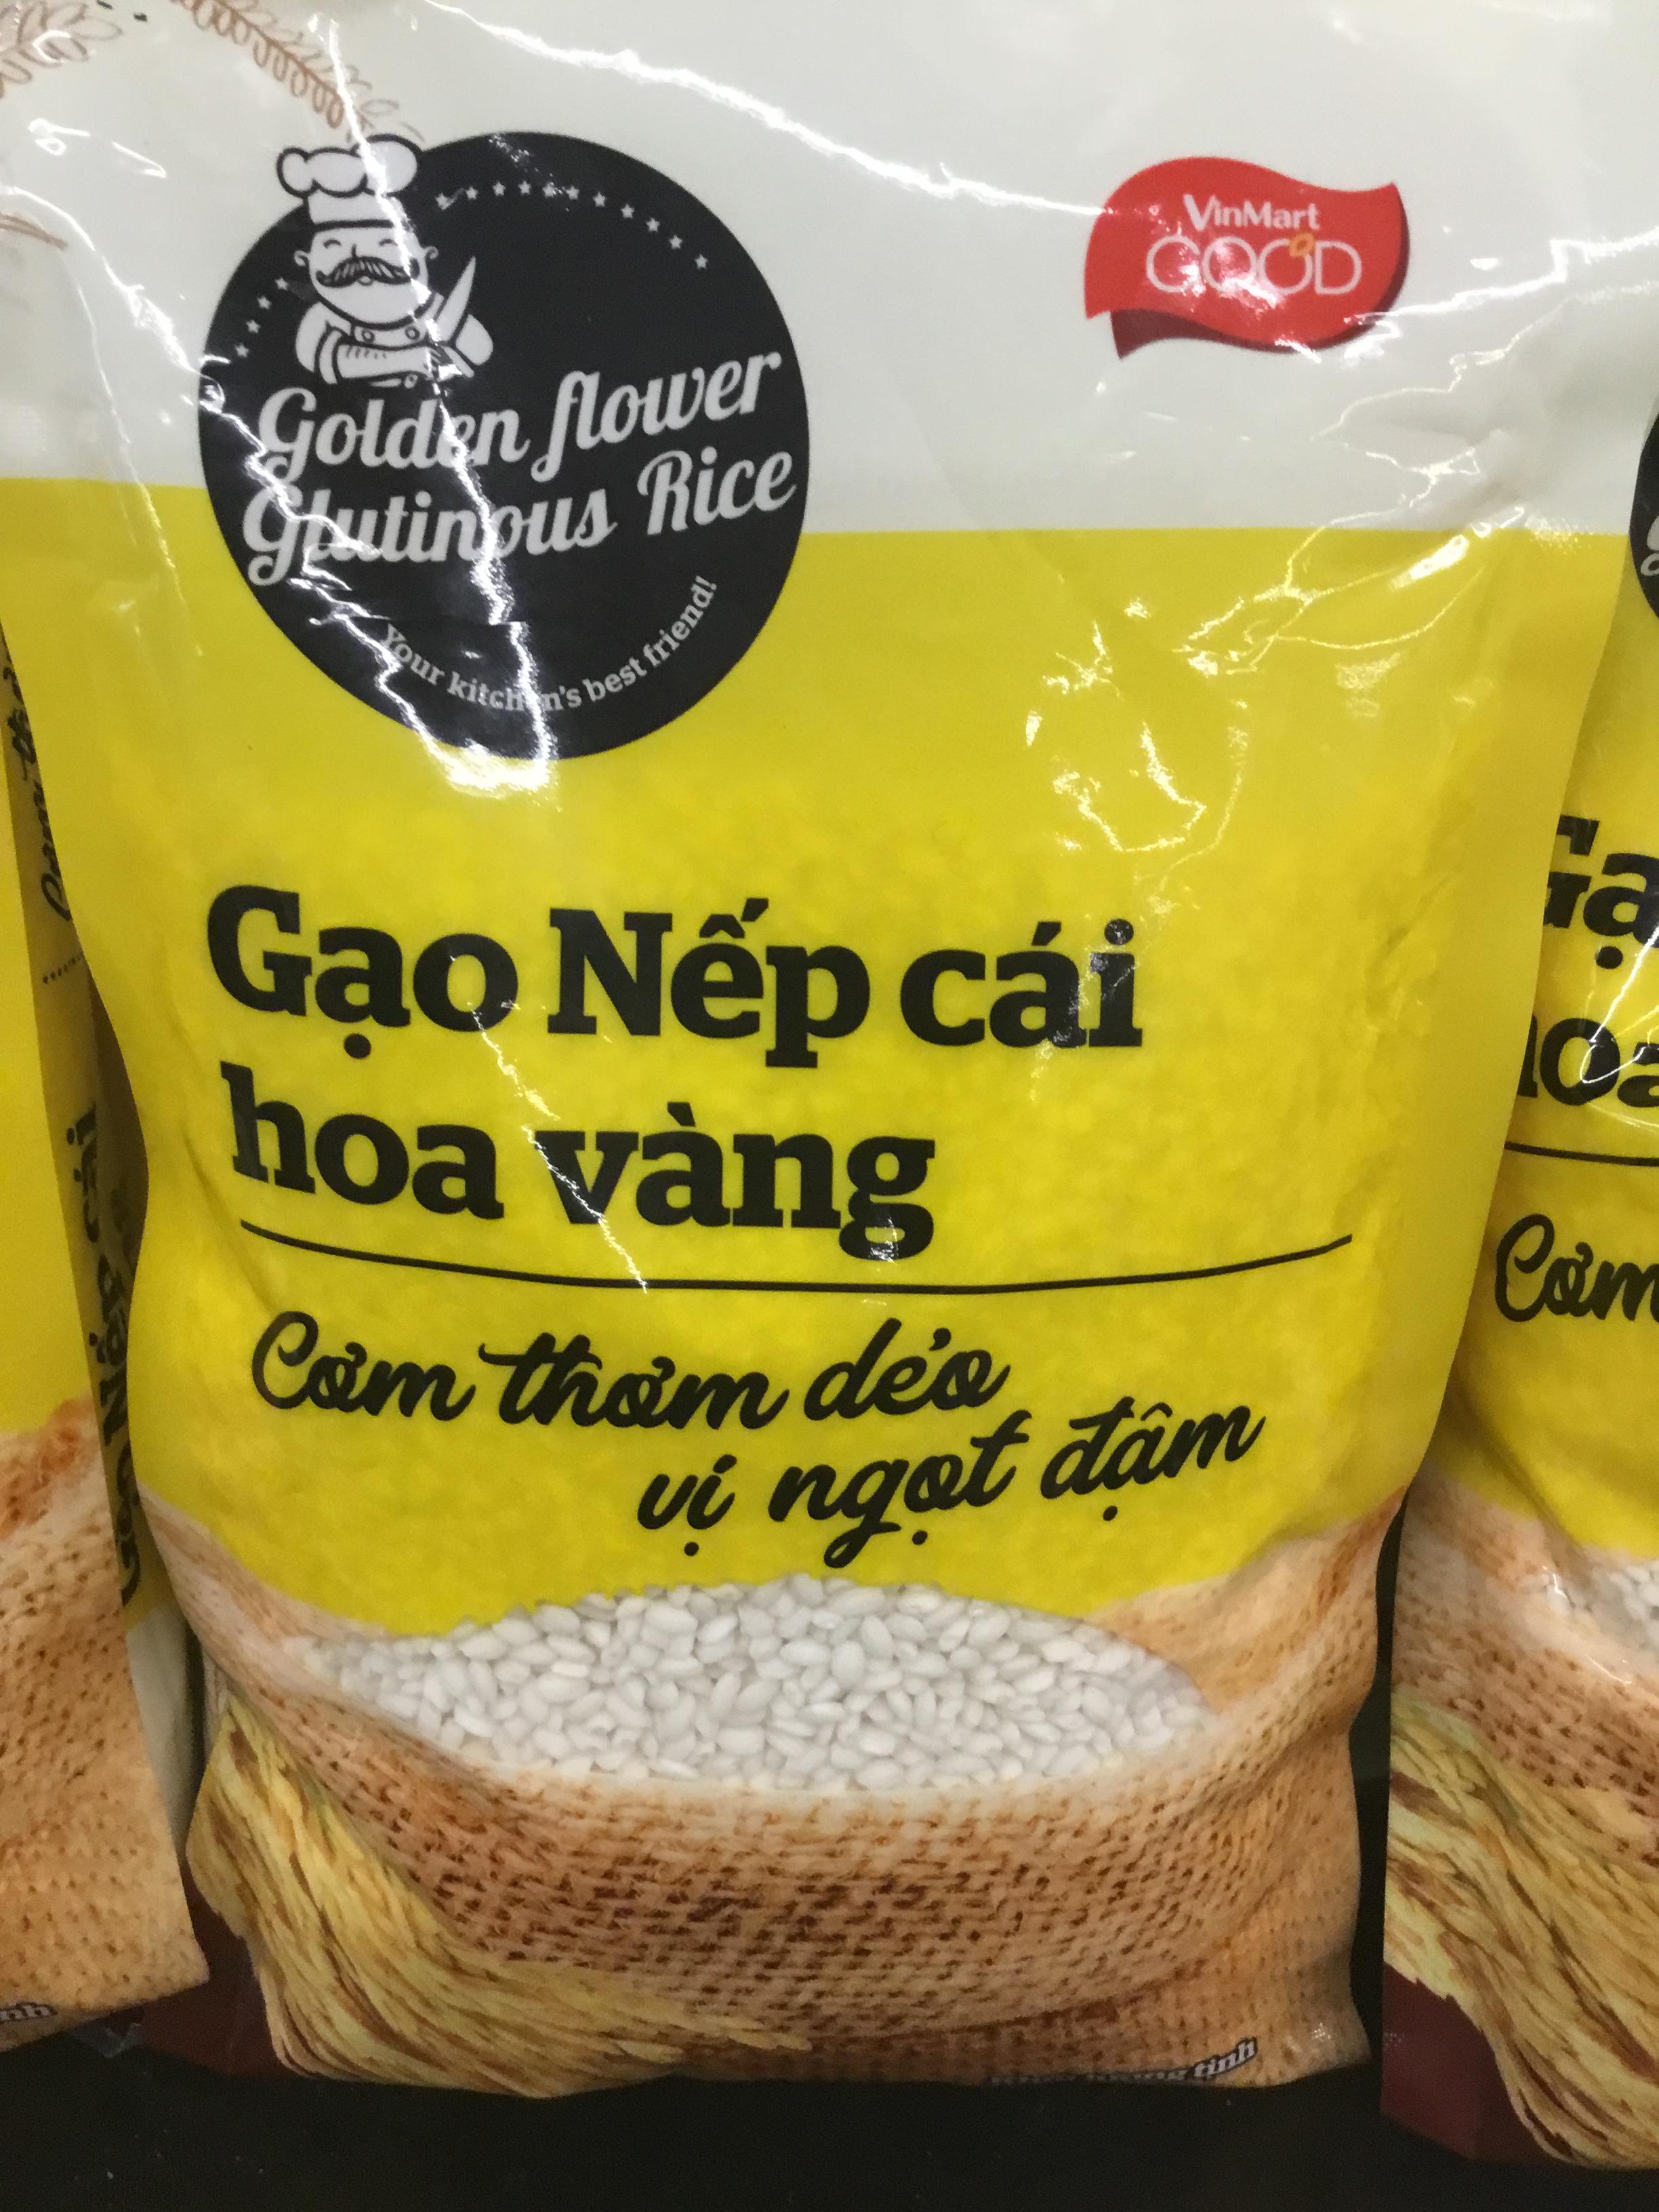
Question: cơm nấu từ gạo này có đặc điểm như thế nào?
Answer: cơm thơm dẻo vị ngọt đậm